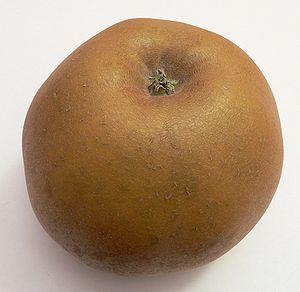
Malgré son nom, la Reinette grise du Canada est un cultivar de pommier domestique originaire d'Angleterre où elle apparut vers 1800 sous le nom de Golden russet.
Le russeting sur les pommes est un type particulier de peau, légèrement rugueuse, avec une couleur allant habituellement du brun-verdâtre au brun-jaunâtre ou gris-roussâtre, suggérant une fine pellicule liégeuse.
Reinette est le nom de plusieurs dizaines de variétés de pommes.